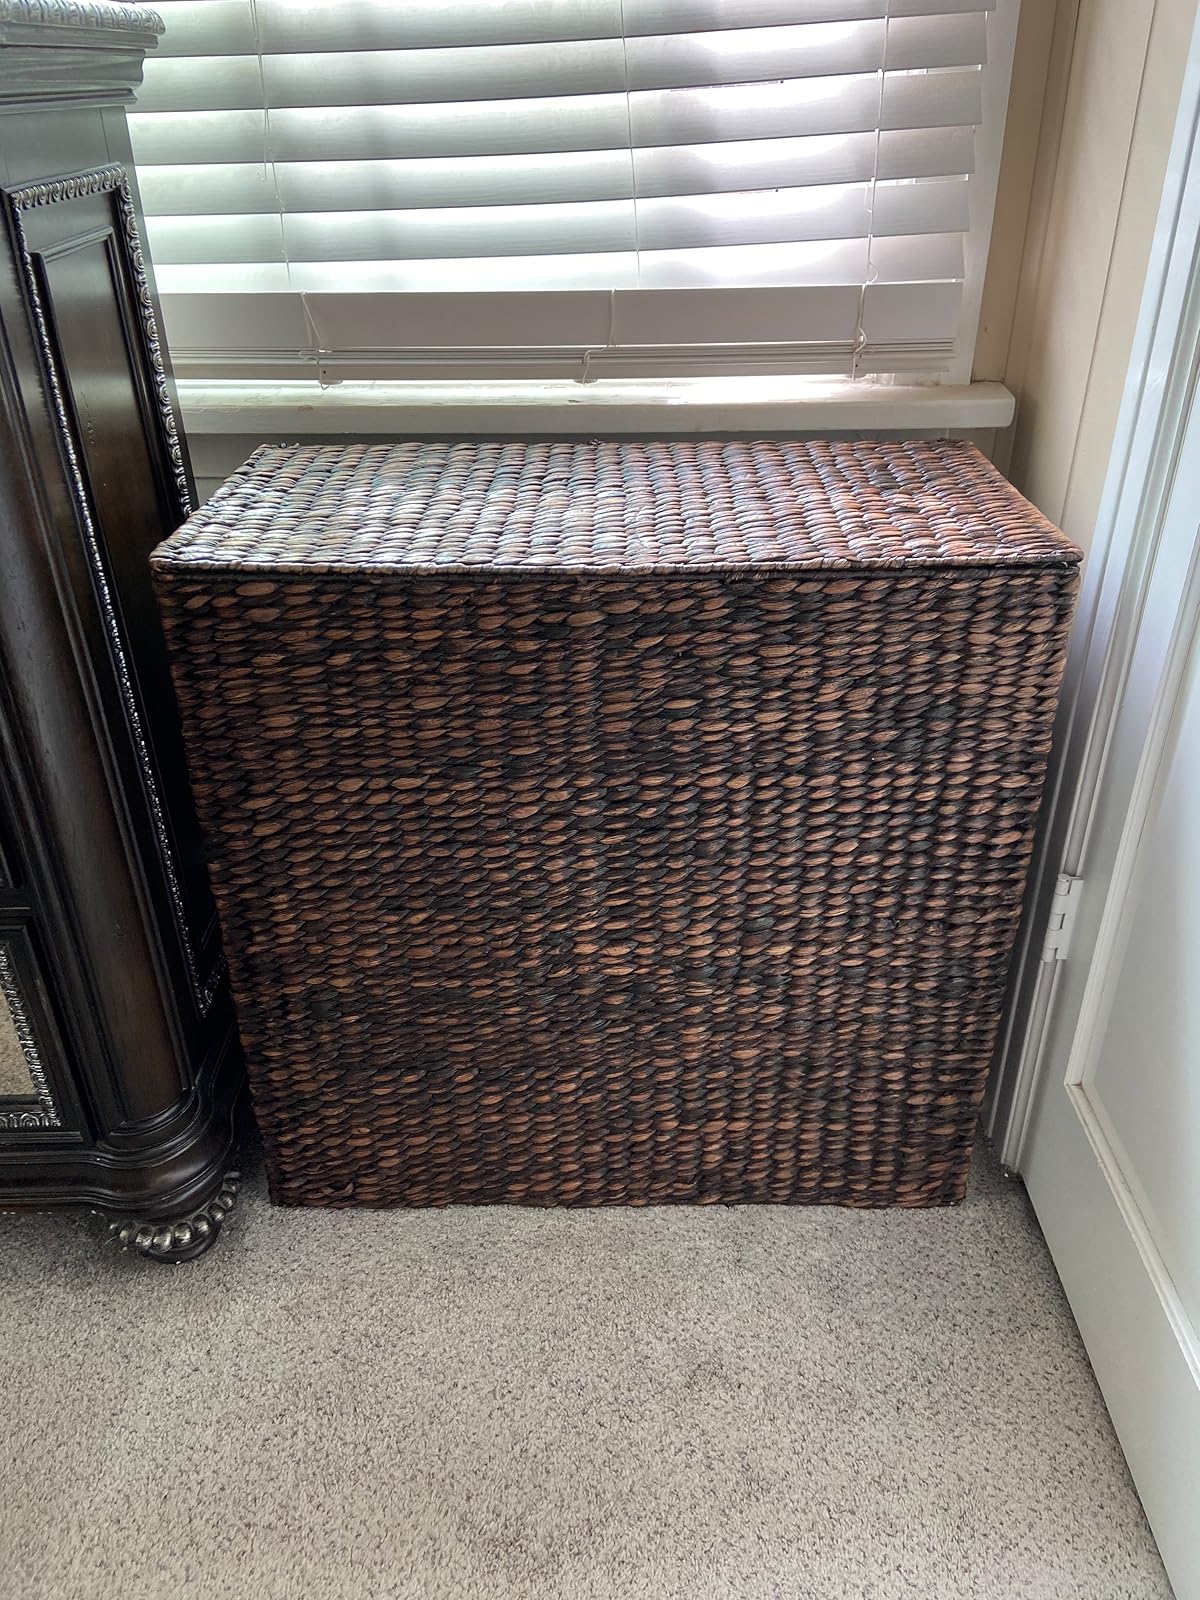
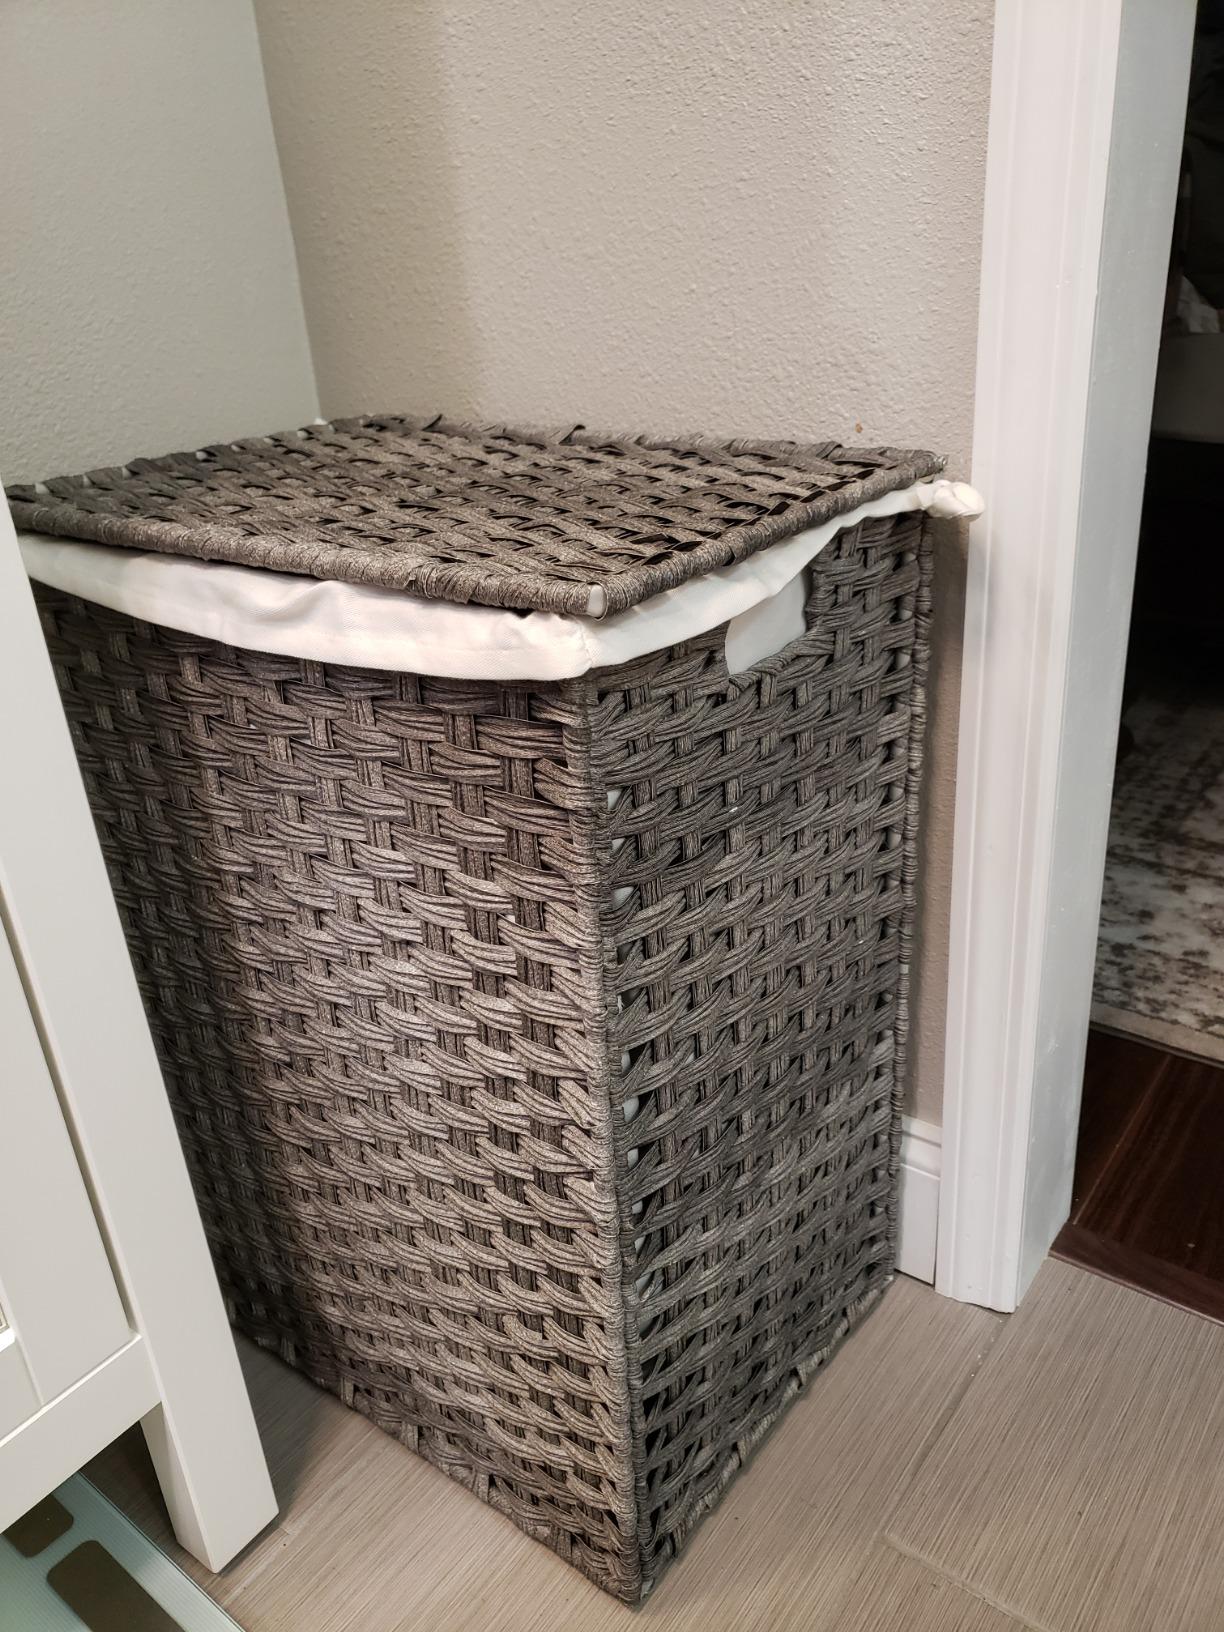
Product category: items_hamper
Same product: no